Cornus nuttallii

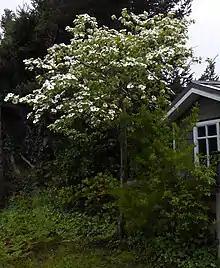
British Columbia Dogwood in flower.

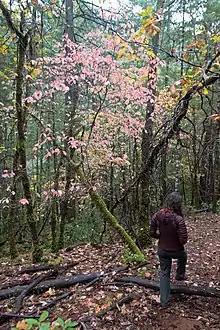
Pacific Dogwood in the understory of a forest, showing its typical habit.

It occurs from the lowlands of southern British Columbia to the mountains of southern California. There exists an inland population in central Idaho, where it is considered critically imperiled. It occurs predominantly below in elevation.